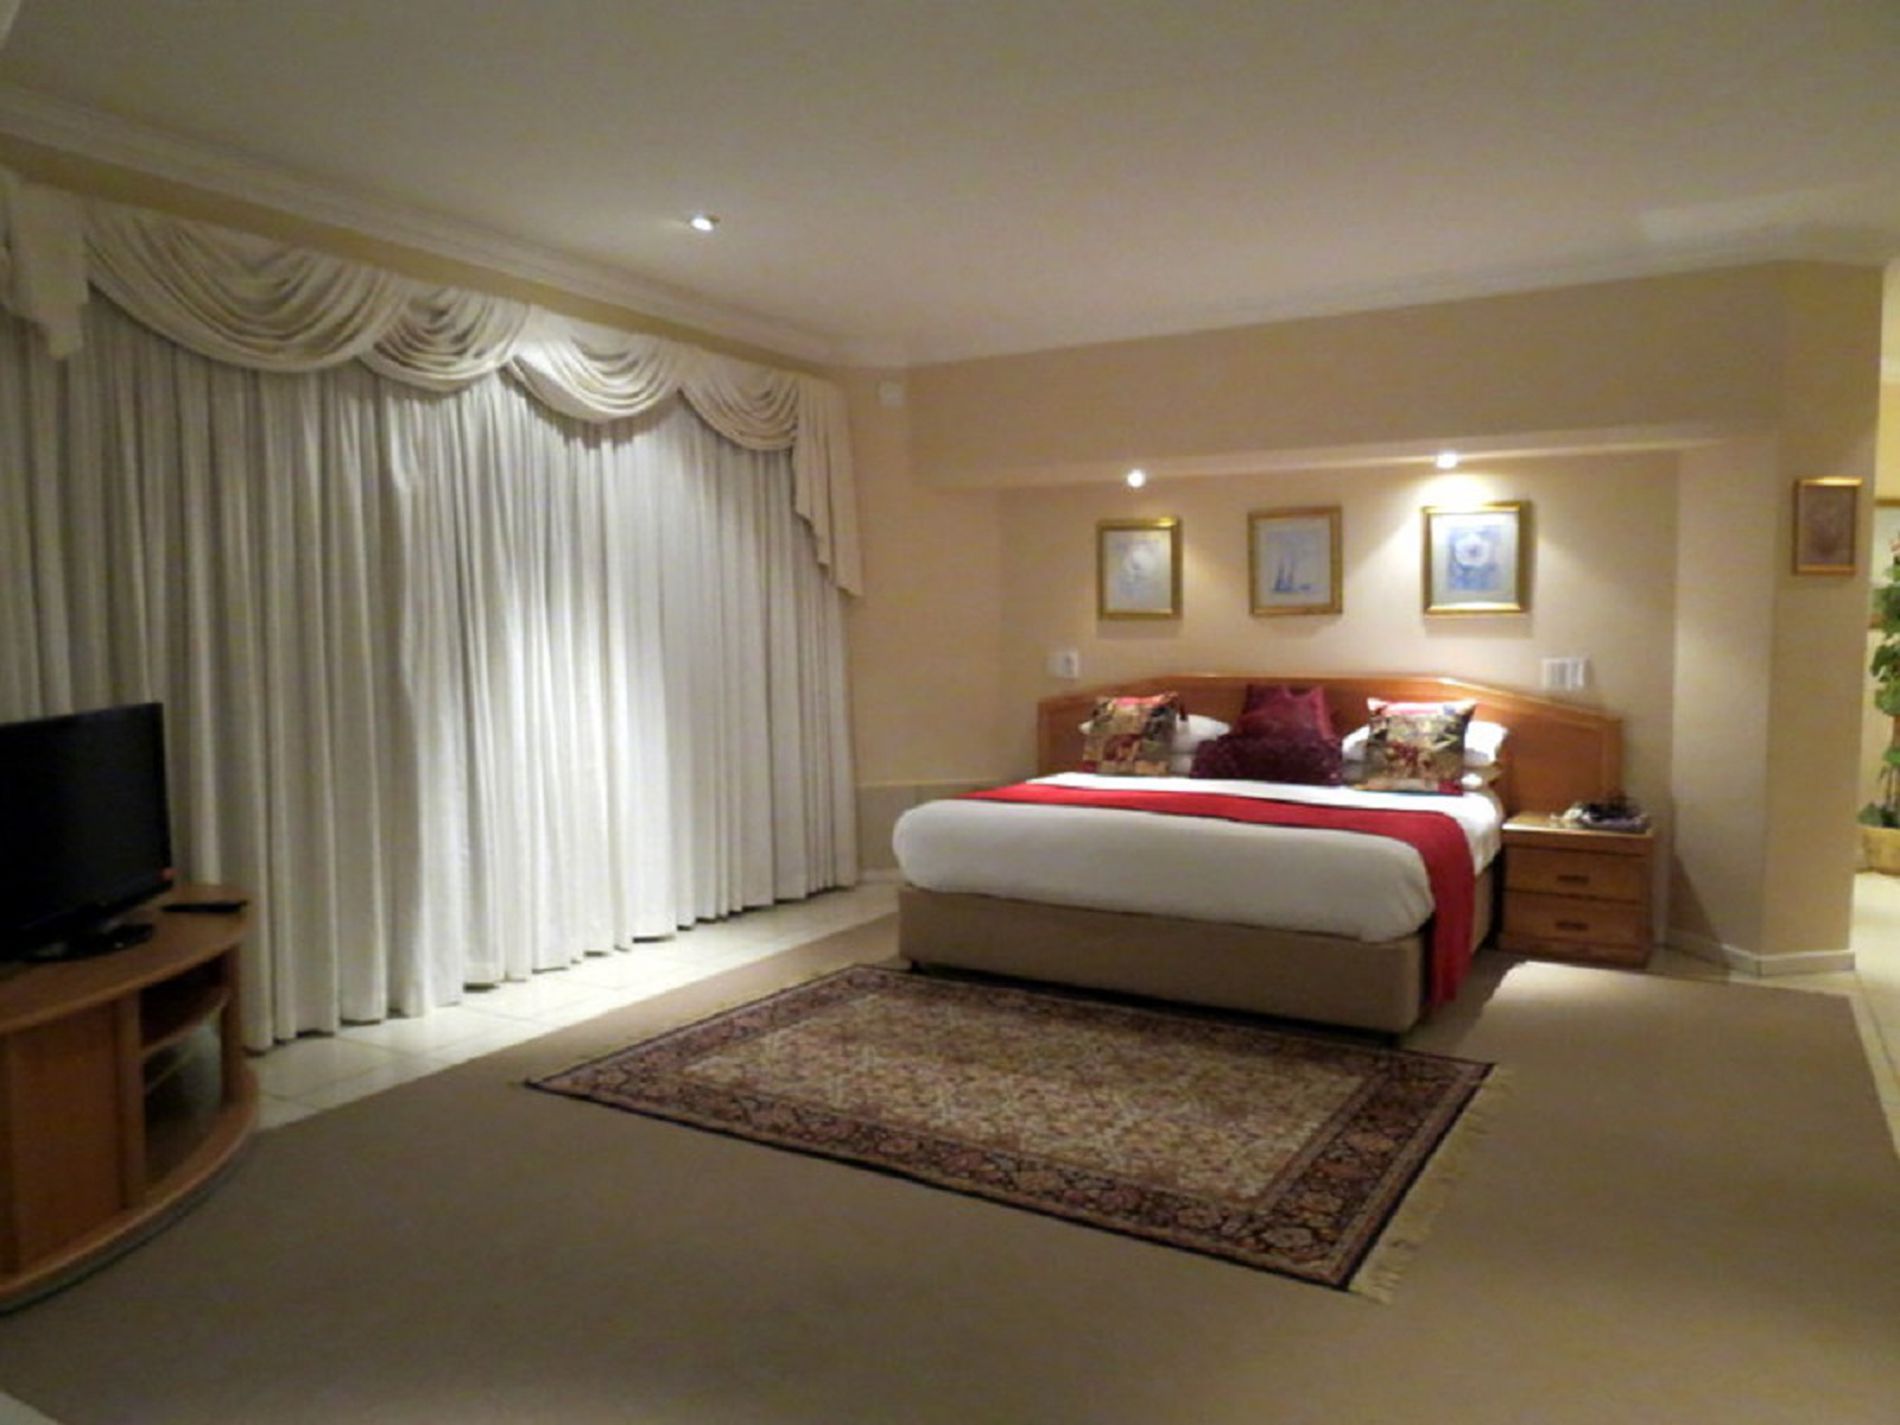
Cozy Bedroom.
The image shows a well-lit bedroom with a large bed with two cushions. A brown carpet in front of the bed. A Three wall pictures above the street. one wall oicture is on the wall on the corridor. The tv is on the table behind the curtain.
Straight-on angle, capturing the main features of the room. The lighting is soft, crating a cozy ambiance. The colors are muted and inviting, with the beige of the walls, the white bedding, the red carpet, and th ebrown tones of the wooden furniture. The style is interior photography. The mood is peaceful and relaxing.
Labels: Home Decor, Corner, Electronics, Screen, Computer Hardware, Hardware, Monitor, Indoors, Interior Design, TV, Rug, Bed, Furniture, Bedroom, Room, Cushion, Dorm Room, Lamp, Architecture, Building, Living Room, Cabinet, Chandelier, Art, Painting, Floor, Flooring, Lighting, Entertainment Center, Carbet, Commode, Cushions, Wall picture, Curtain, Table, Plant, Hotel Room
Camera: Canon Canon PowerShot SX40 HS
Aperture: F2.7
Exposure: 1/20 sec
ISO: 800
Focal length: 4.3 mm